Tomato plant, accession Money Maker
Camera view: bottom (45 deg); turntable rotation: 120 degrees
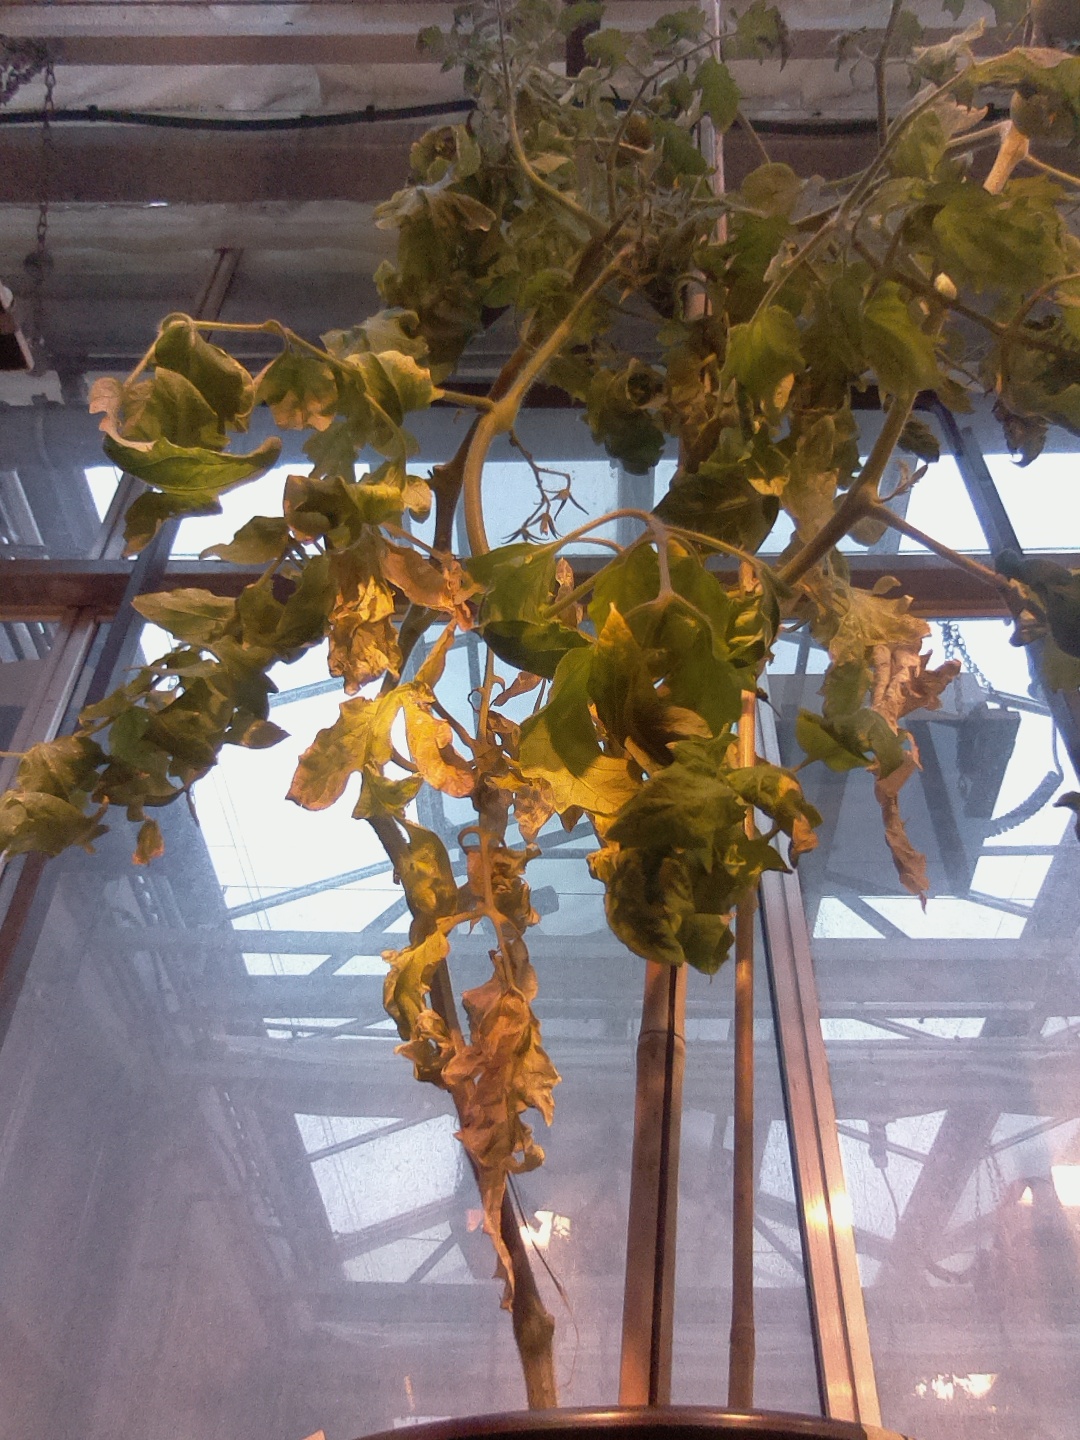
BBCH growth stage 78: 80% -90% of final fruit size